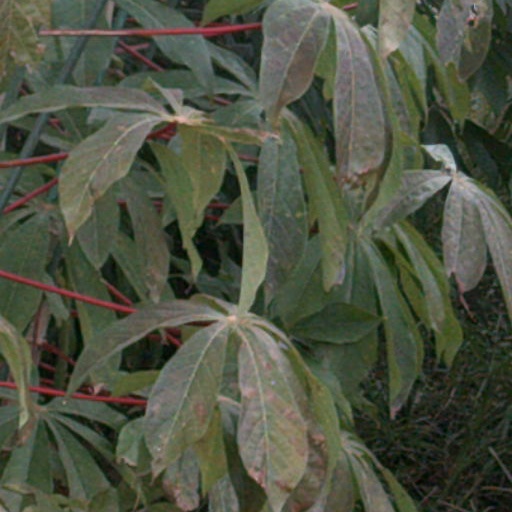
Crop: cassava